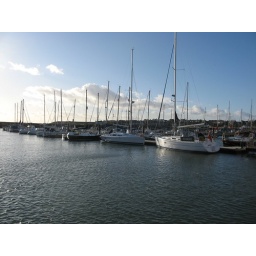
the harbor at anstruthers, home of the best fish and chips in the UK.